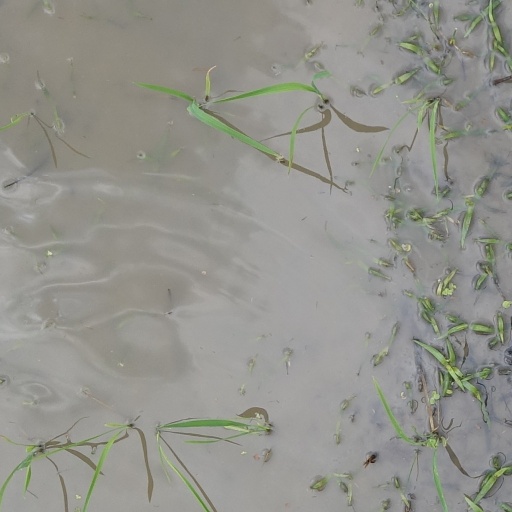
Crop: rice